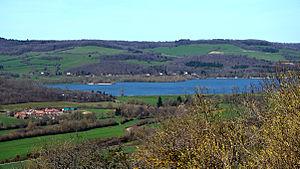
Réservoir de Panthier, Côte d'Or, France. Vue vers le nord-ouest depuis les environs du Crais Morlot au nord de Châteauneuf. Sur la gauche, le hameau des Bordes (Vandenesse-en-Auxois). Les maisons de l'autre côté du lac sont au pied du Petit Montot (la petite butte entièrement couverte d'arbres, ~420 m d'altitude, sur Créancey). A droite du Petit Montot, le Grand Montot (aussi entièrement couvert d'arbres, 446 m d'altitude, sur Semarey). le lac est à 376 m d'altitude.
La Vandenesse est une rivière française qui coule dans le département de la Côte-d'Or, en région Bourgogne-Franche-Comté, et un affluent de l'Ouche en rive gauche, donc un sous-affluent du Rhône par la Saône.
Vandenesse-en-Auxois est une commune française située dans le canton d'Arnay-le-Duc, dans le pays de l'Auxois en Côte-d'Or, Bourgogne, région administrative de Bourgogne-Franche-Comté.
Le lac de Panthier est un lac de 130 ha en Côte d'Or situé sur les communes de Vandenesse-en-Auxois, Créancey et Commarin.